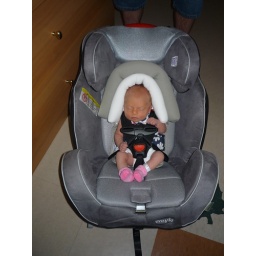
So tiny in her car seat